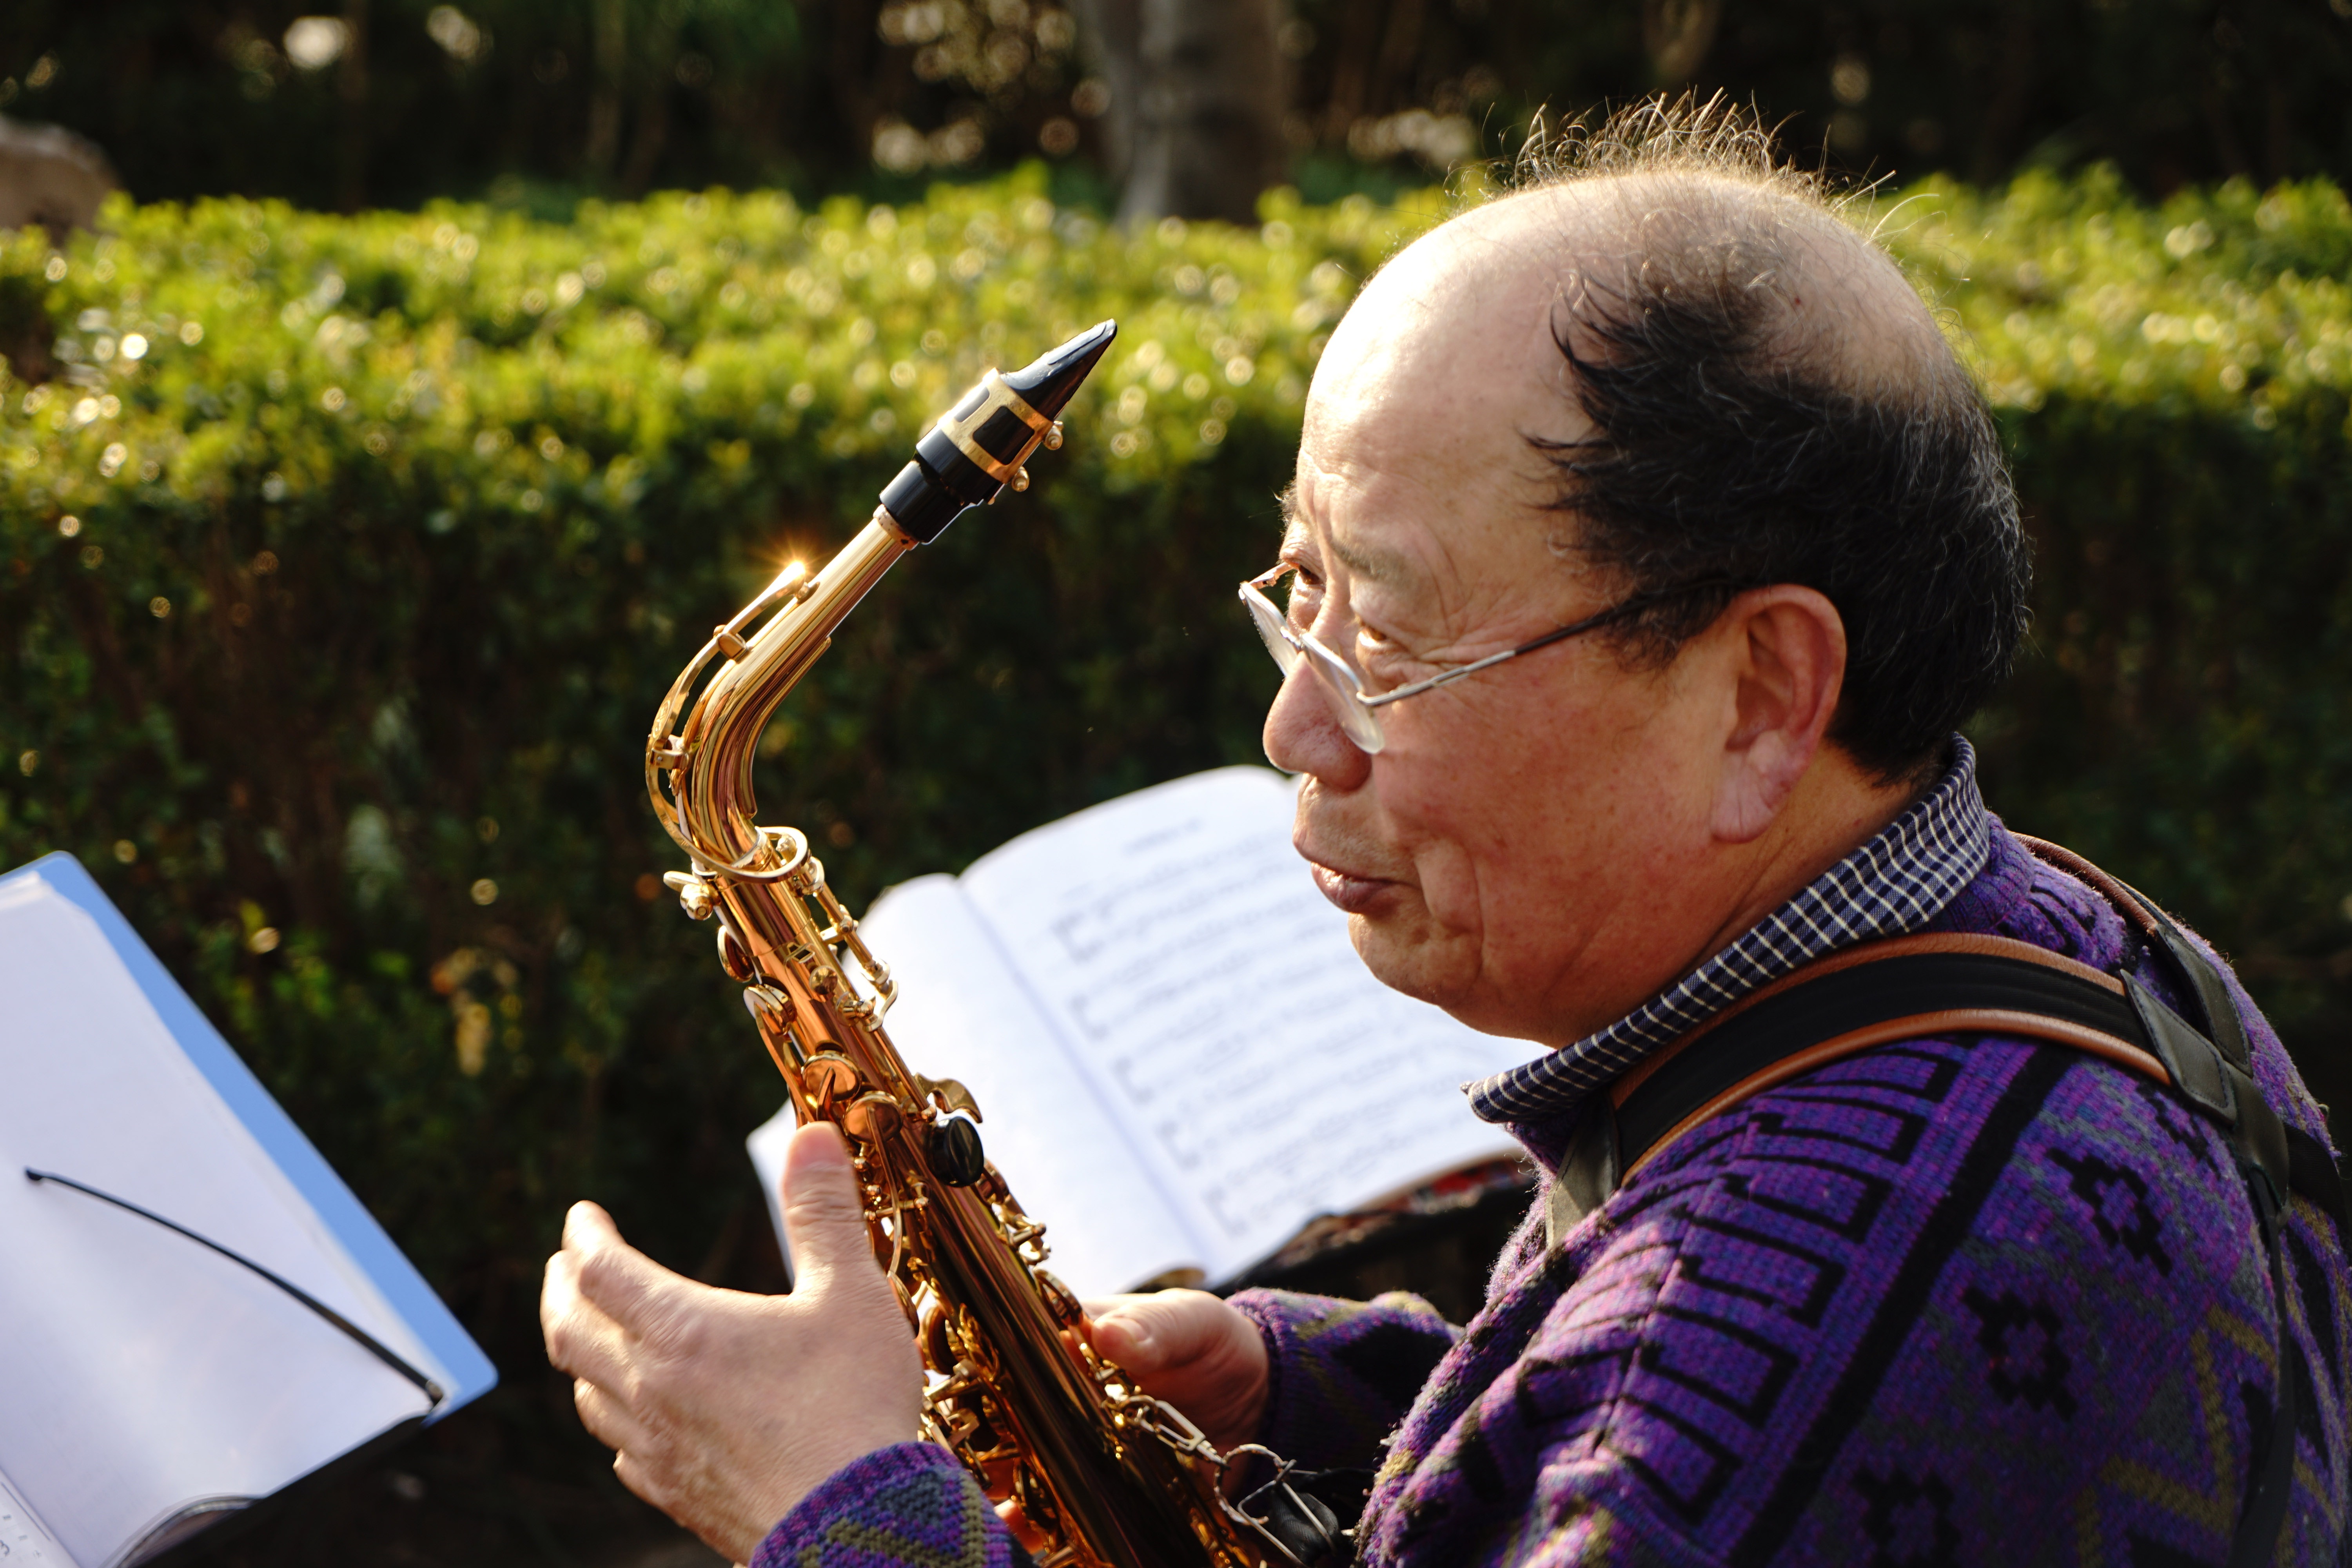
music, people, park, asia, musician, musical instrument, men, saxophone, china, wind instrument, the band, string instrument, plucked string instruments